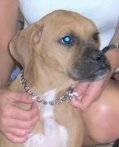
dog